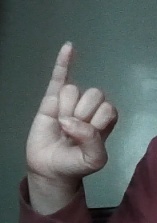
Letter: meem